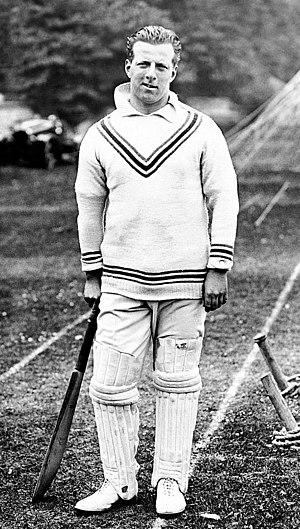
Lionel Hallam Tennyson, 3e baron Tennyson est principalement connu comme joueur de cricket de première classe qui était capitaine du Hampshire et de l'Angleterre. Petit-fils du poète Alfred Tennyson et fils du gouverneur général d'Australie, il succède à son père au titre en 1928, connu auparavant sous le nom de « l'hon Lionel Tennyson. » Il ne faut pas le confondre avec son oncle, dont il porte le nom, qui était aussi « l'hon Lionel Tennyson. »